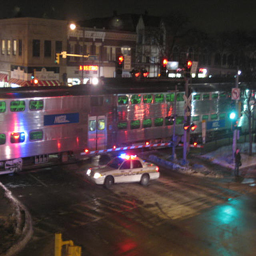
A police car with its lights on parked in front of a building.
A police car blocking a railroad crossing at night in front of a train.
a cop car that is parked next to a train
A police car parked at a railroad crossing while a train goes by.
A police car near a passing train at the tracks.